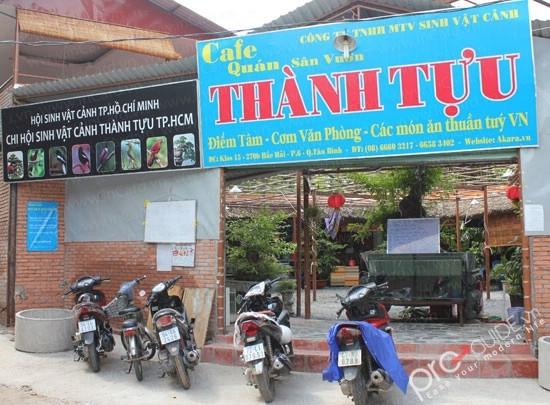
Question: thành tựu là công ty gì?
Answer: công ty trách nhiệm hữu hạn sinh vật cảnh